Second Battle of Garua

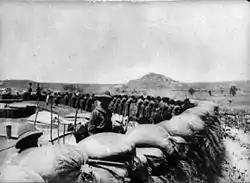
German troops manning the defenses at Garua during the Kamerun Campaign

French and British forces entrenched themselves around the forts at Garua and began to lay siege to the position on 31 May 1915. Following an assessment of the German defenses, Cunliffe came to the conclusion that the weakest positions could be attacked from the north. He concentrated his attacks there and a series of trenches were dug opposite these weaker positions. Each night sapping and mining operations would take place weakening the German defenses even further. The British and French trenches moved closer to the forts as these operations went on. The Germans responded to this with constant but somewhat ineffective fire from the forts.